College of Engineering, Adoor

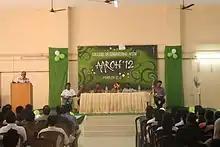
Aaroh 2012

"Aaroh" is the annual national-level technical extravaganza of "College of Engineering, Adoor". Driven by the motto "Rise High, Rise Bright", Aaroh aims at providing a platform for students to explore and showcase their technical skills against the best in the nation. Aaroh offers events including exhibition, seminars and workshops.